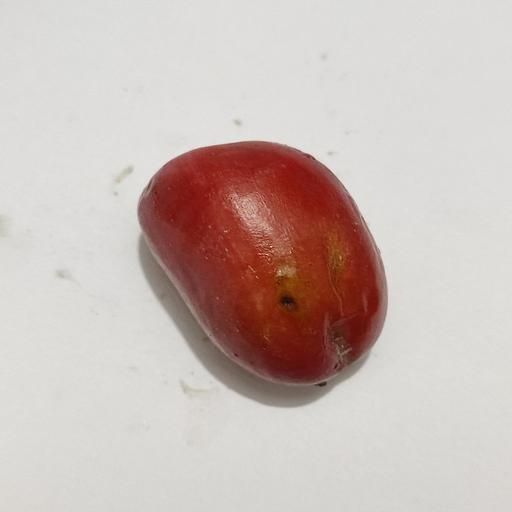
Crop type: Date Palm